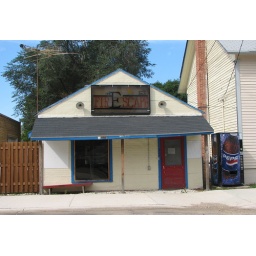
Looking a little below code, but still red, white and blue and in league with Pepsi and Jude 23.  Correctionville, Iowa.